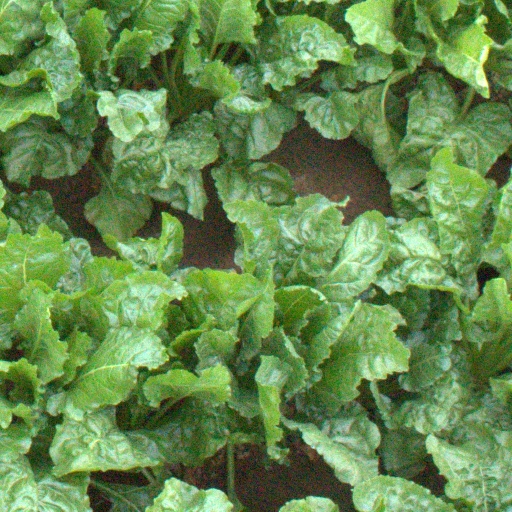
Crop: sugar beet